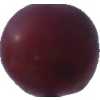
Label: pink_grape